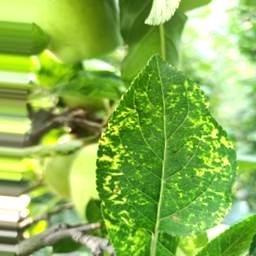
Label: Apple_Mosaic